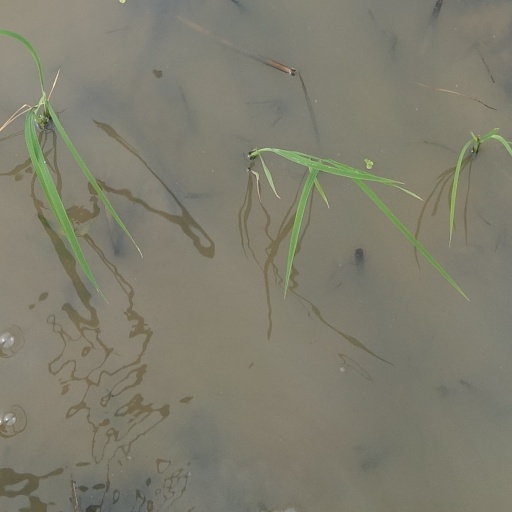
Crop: rice